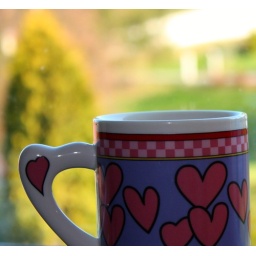
Placed by my home office window